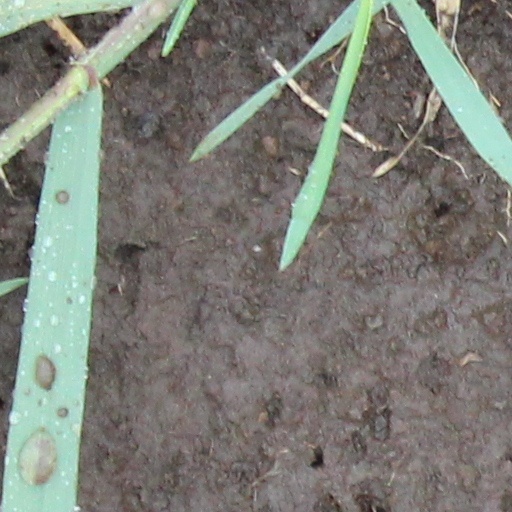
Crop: wheat